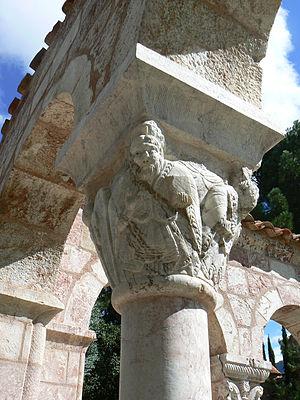
Abbaye Saint-Michel de Cuxa Čeština: Klášter Saint-Michel de Cuxa